Koja e Kuçit

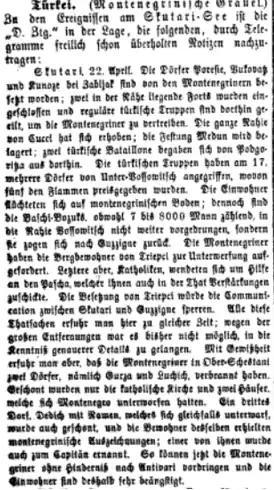
Newspiece of attack against Trieshi and Koja by Montenegro in the Austro-Hungarian newspaper "Tagespost Graz", May 14 1862.

Koja is the smallest region in Malësia. It is attested for the first time in the Ottoman "defter" of 1582 where the villages of "Koqa i Madh" and "Koqa i Vogël" appear in the nahiyah of Kuçi. These settlements were not recorded in the previous registers suggesting that their founding can be attributed to an increase in population, possibly due to migrations, that occurred following the consolidation of Ottoman power in the region. In regards to their anthroponymy, over half of the inhabitants of these villages bore typical Albanian personal names, the remainder bearing mixed Albanian-Slavic anthroponyms. In the Montenegrin–Ottoman War (1861–62), Kuči, Piperi and other groups attacked Triepshi and Koja e Kuçit, but that attack was repulsed. Pretash Zeka Ulaj from Koja was one of the Malësor leaders that led the region to its freedom when fighting in 1911 in the Battle of Deçiq, alongside the famous Ded Gjo Luli from Hoti. Dokë Preci Krcaj, Cakë Uci Ivanaj, Gjeto Toma Kolçaj, Tomë Uci Ivanaj, Kolë Doka Marashaj, Marash Leca Gjokaj, and Gjeto Gjeka Ivanaj are remembered as the "Seven Heroes of Koja" for giving their lives in the battle.